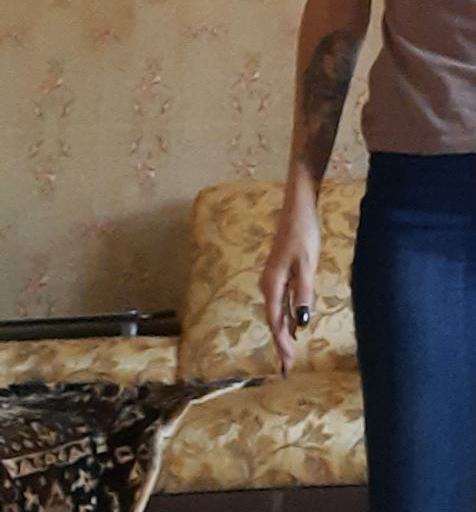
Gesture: no_gesture